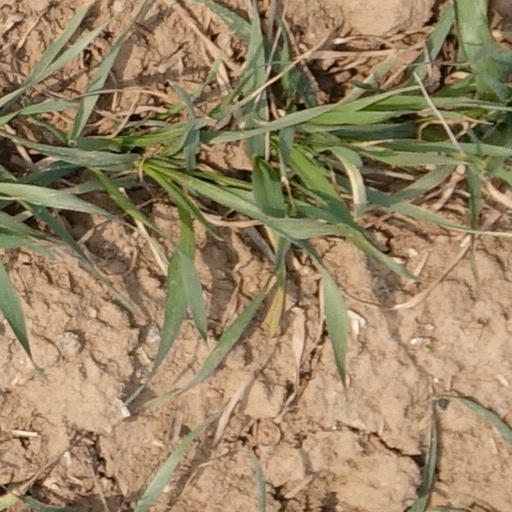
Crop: wheat